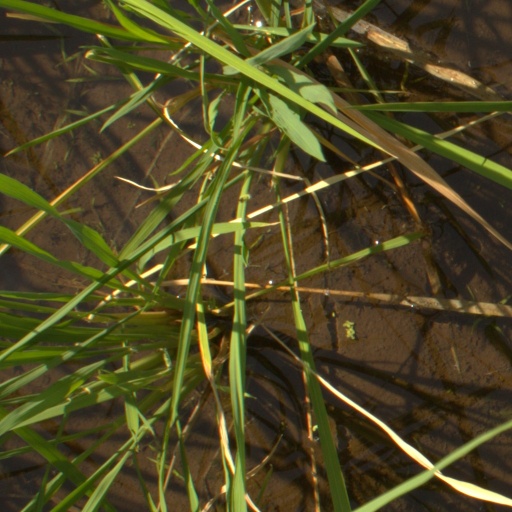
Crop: rice